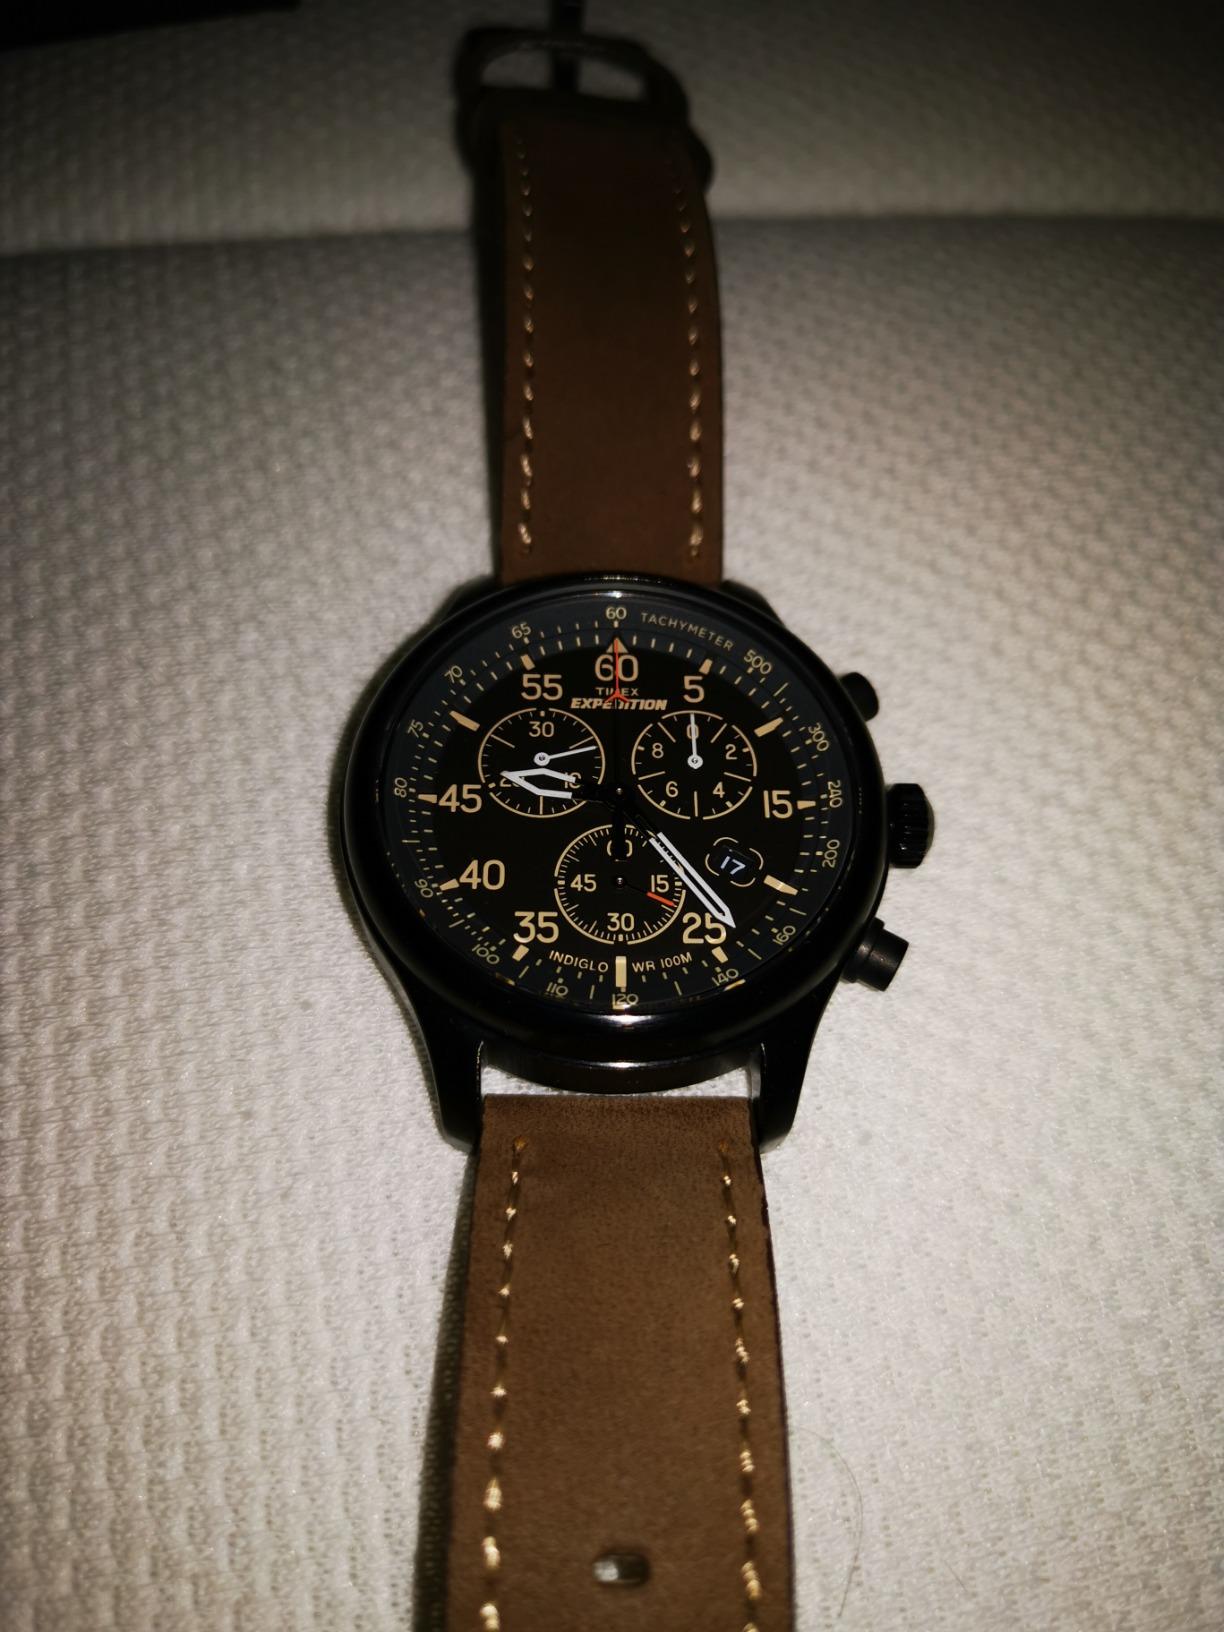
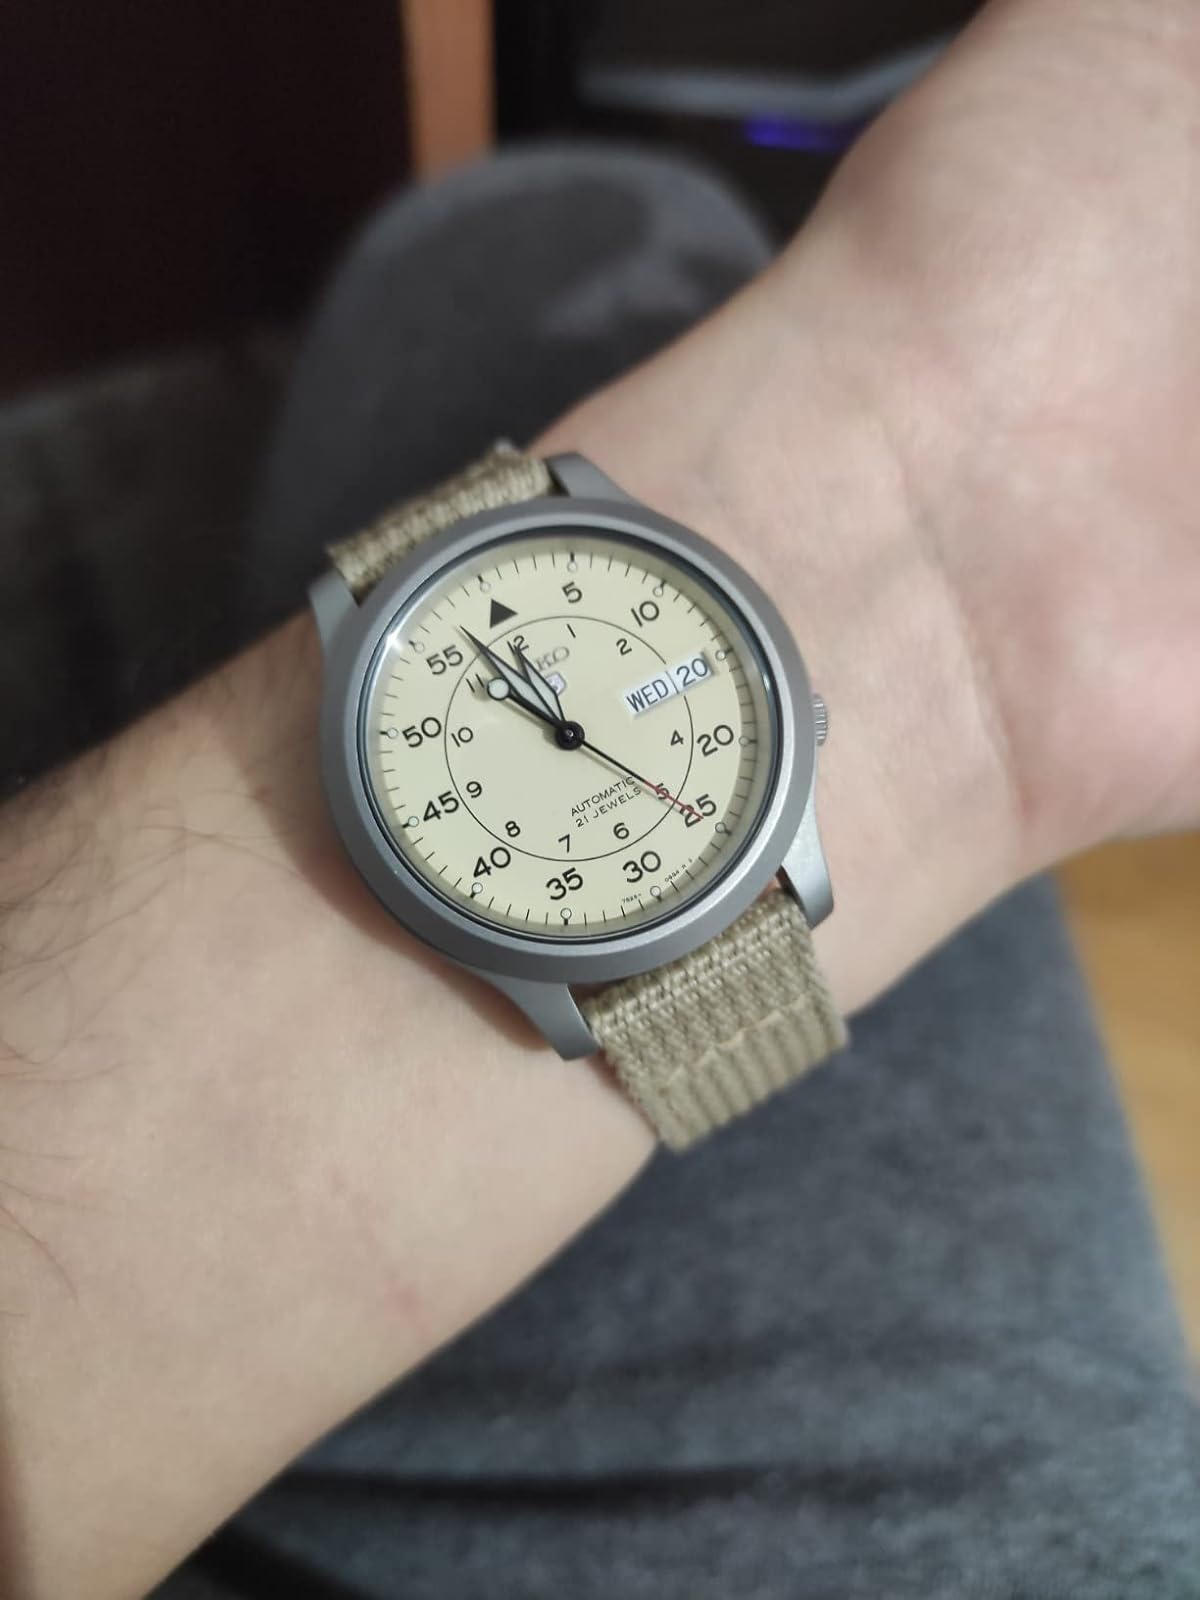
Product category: accessories_watch
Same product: no